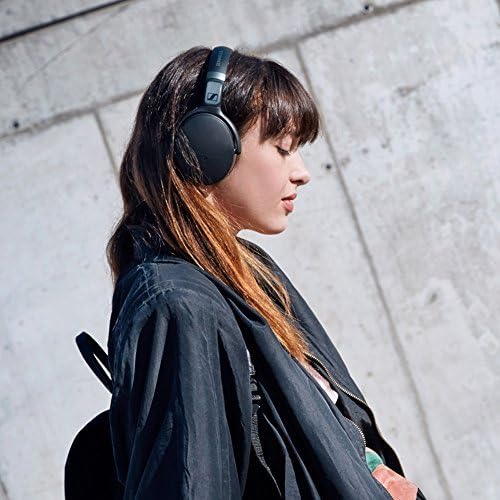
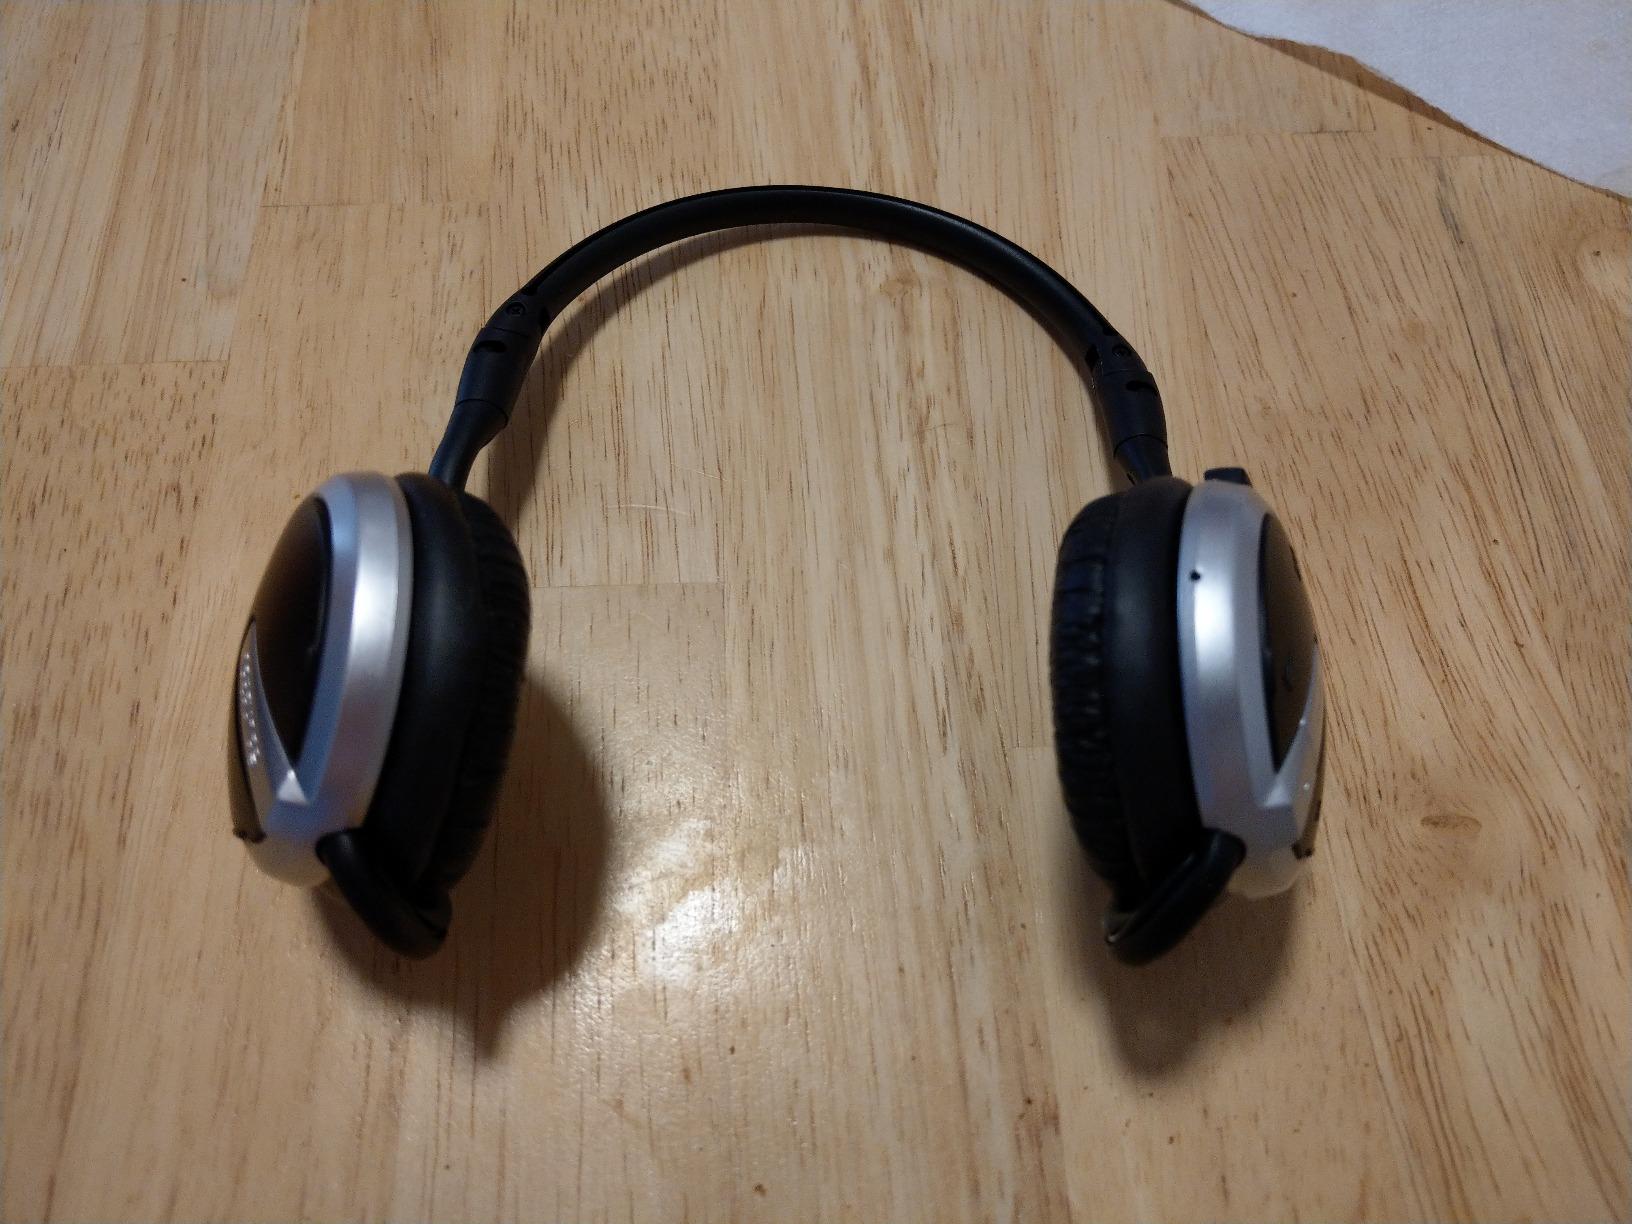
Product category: headphones
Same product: no